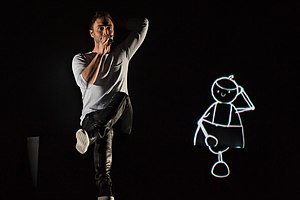
Eurovision Song Contest 2015
Vinderen af 2015 Måns Zelmerlöw med "Heroes"
"Eurovision Song Contest 2015 var den 60. udgave af Eurovision Song Contest, der blev vundet af Sverige med sangen ""Heroes"" fremført af Måns Zelmerlöw. Sangen opnåede 365 point og dermed 62 point flere end det russiske bidrag på andenpladsen.